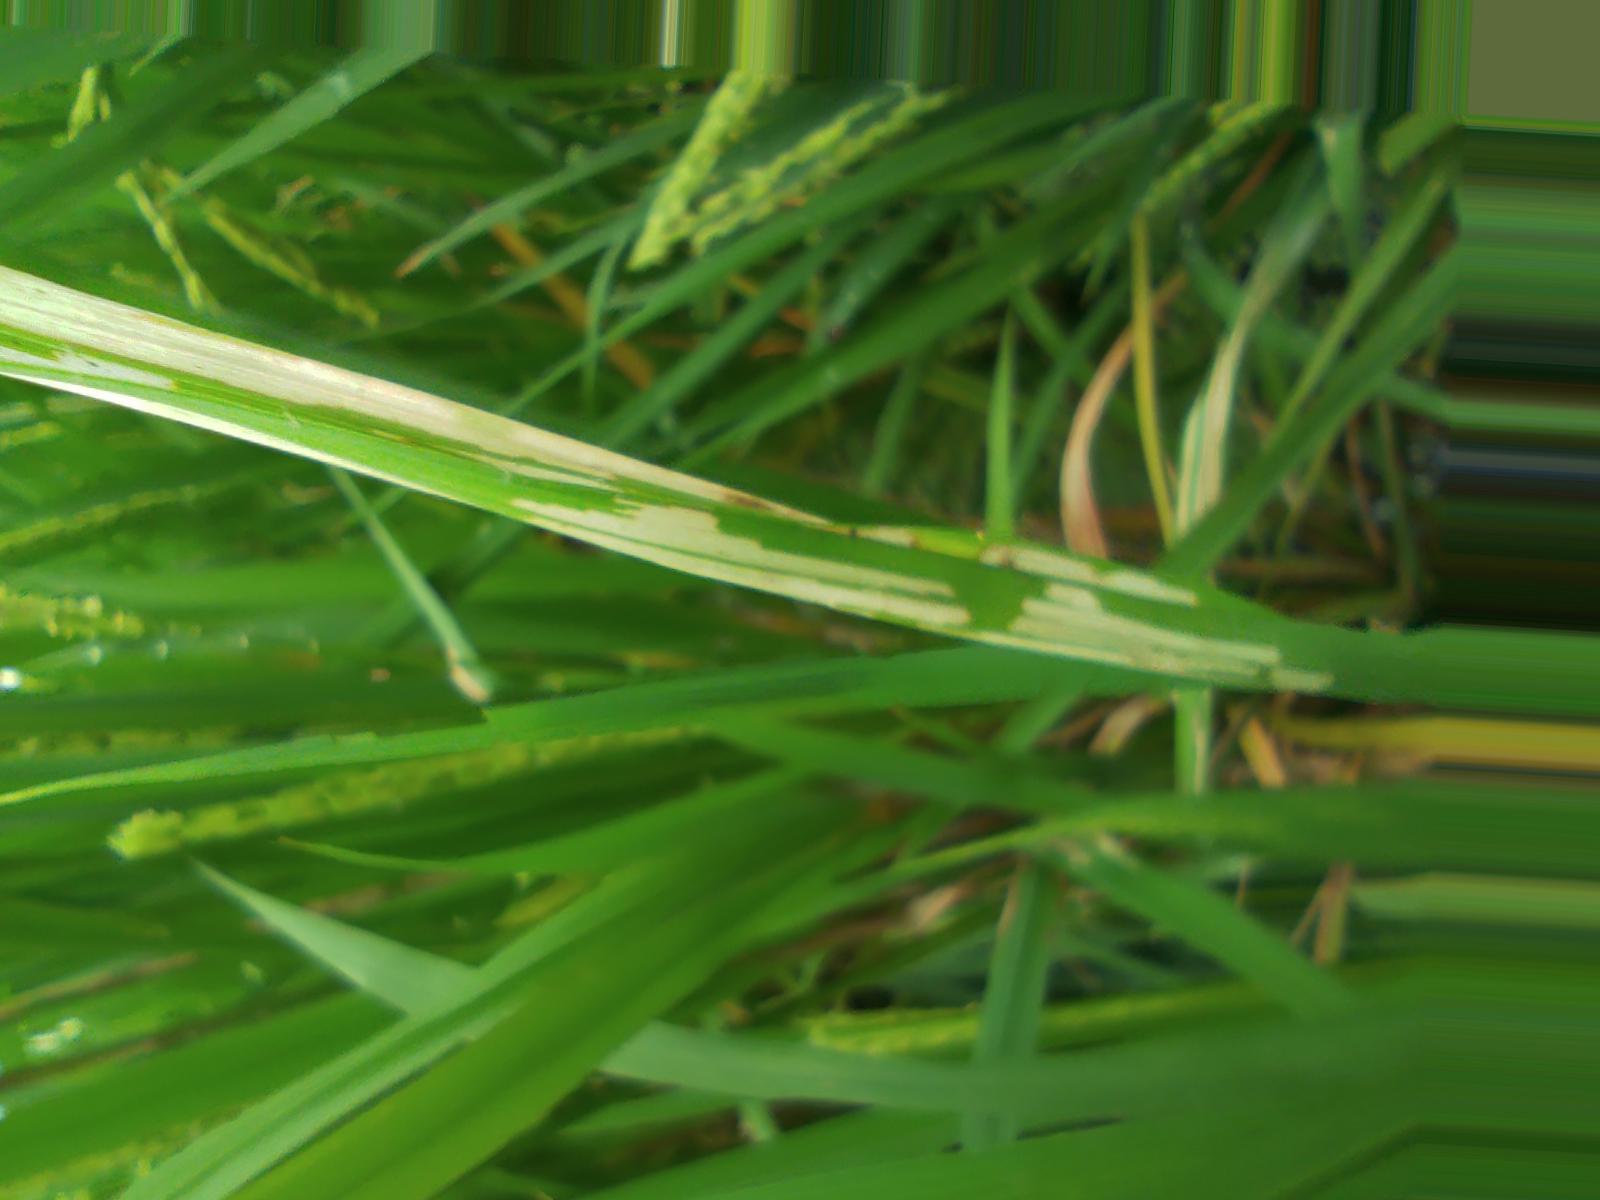
Nhãn: Sâu gai ( Hispa )